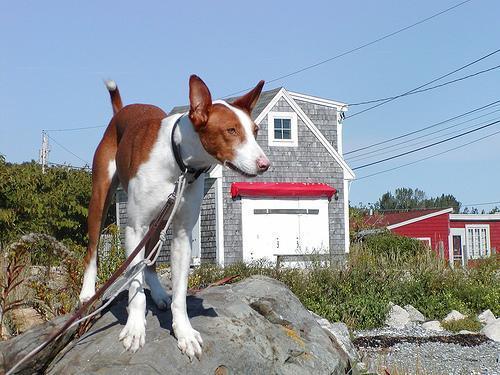
Ibizan_hound